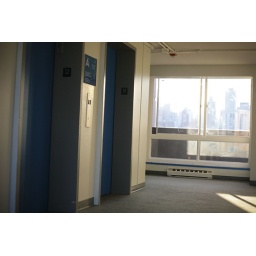
third week in NYC, 12th floor of the apartment building I live in. I live on the 8th.